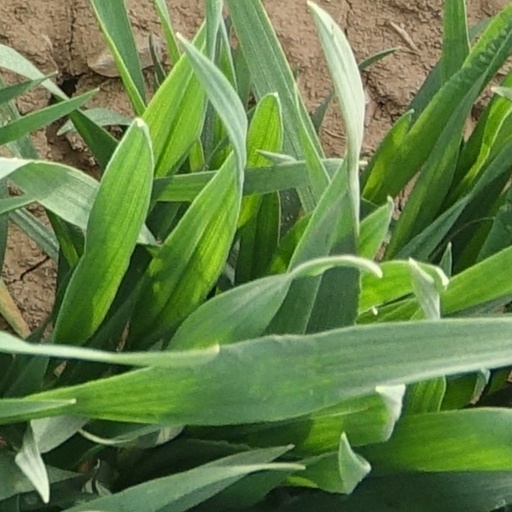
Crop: wheat